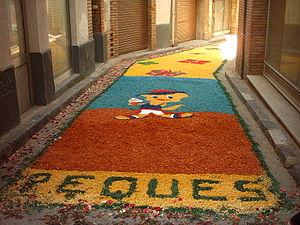
Tamarite de Litera est située dans la Communauté autonome d'Aragon, province de Huesca. Elle est la capitale historique et culturelle de la comarque de la Litera. Elle fait partie de la « Frange d'Aragon », c'est-à-dire la partie de l'Aragon dont les habitants parlent majoritairement catalan.